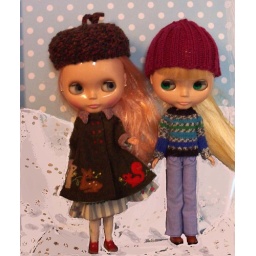
A Photoshop and paper background &amp;quot;snow day&amp;quot;. fauvette's hat is in Lion Woolease Sport.